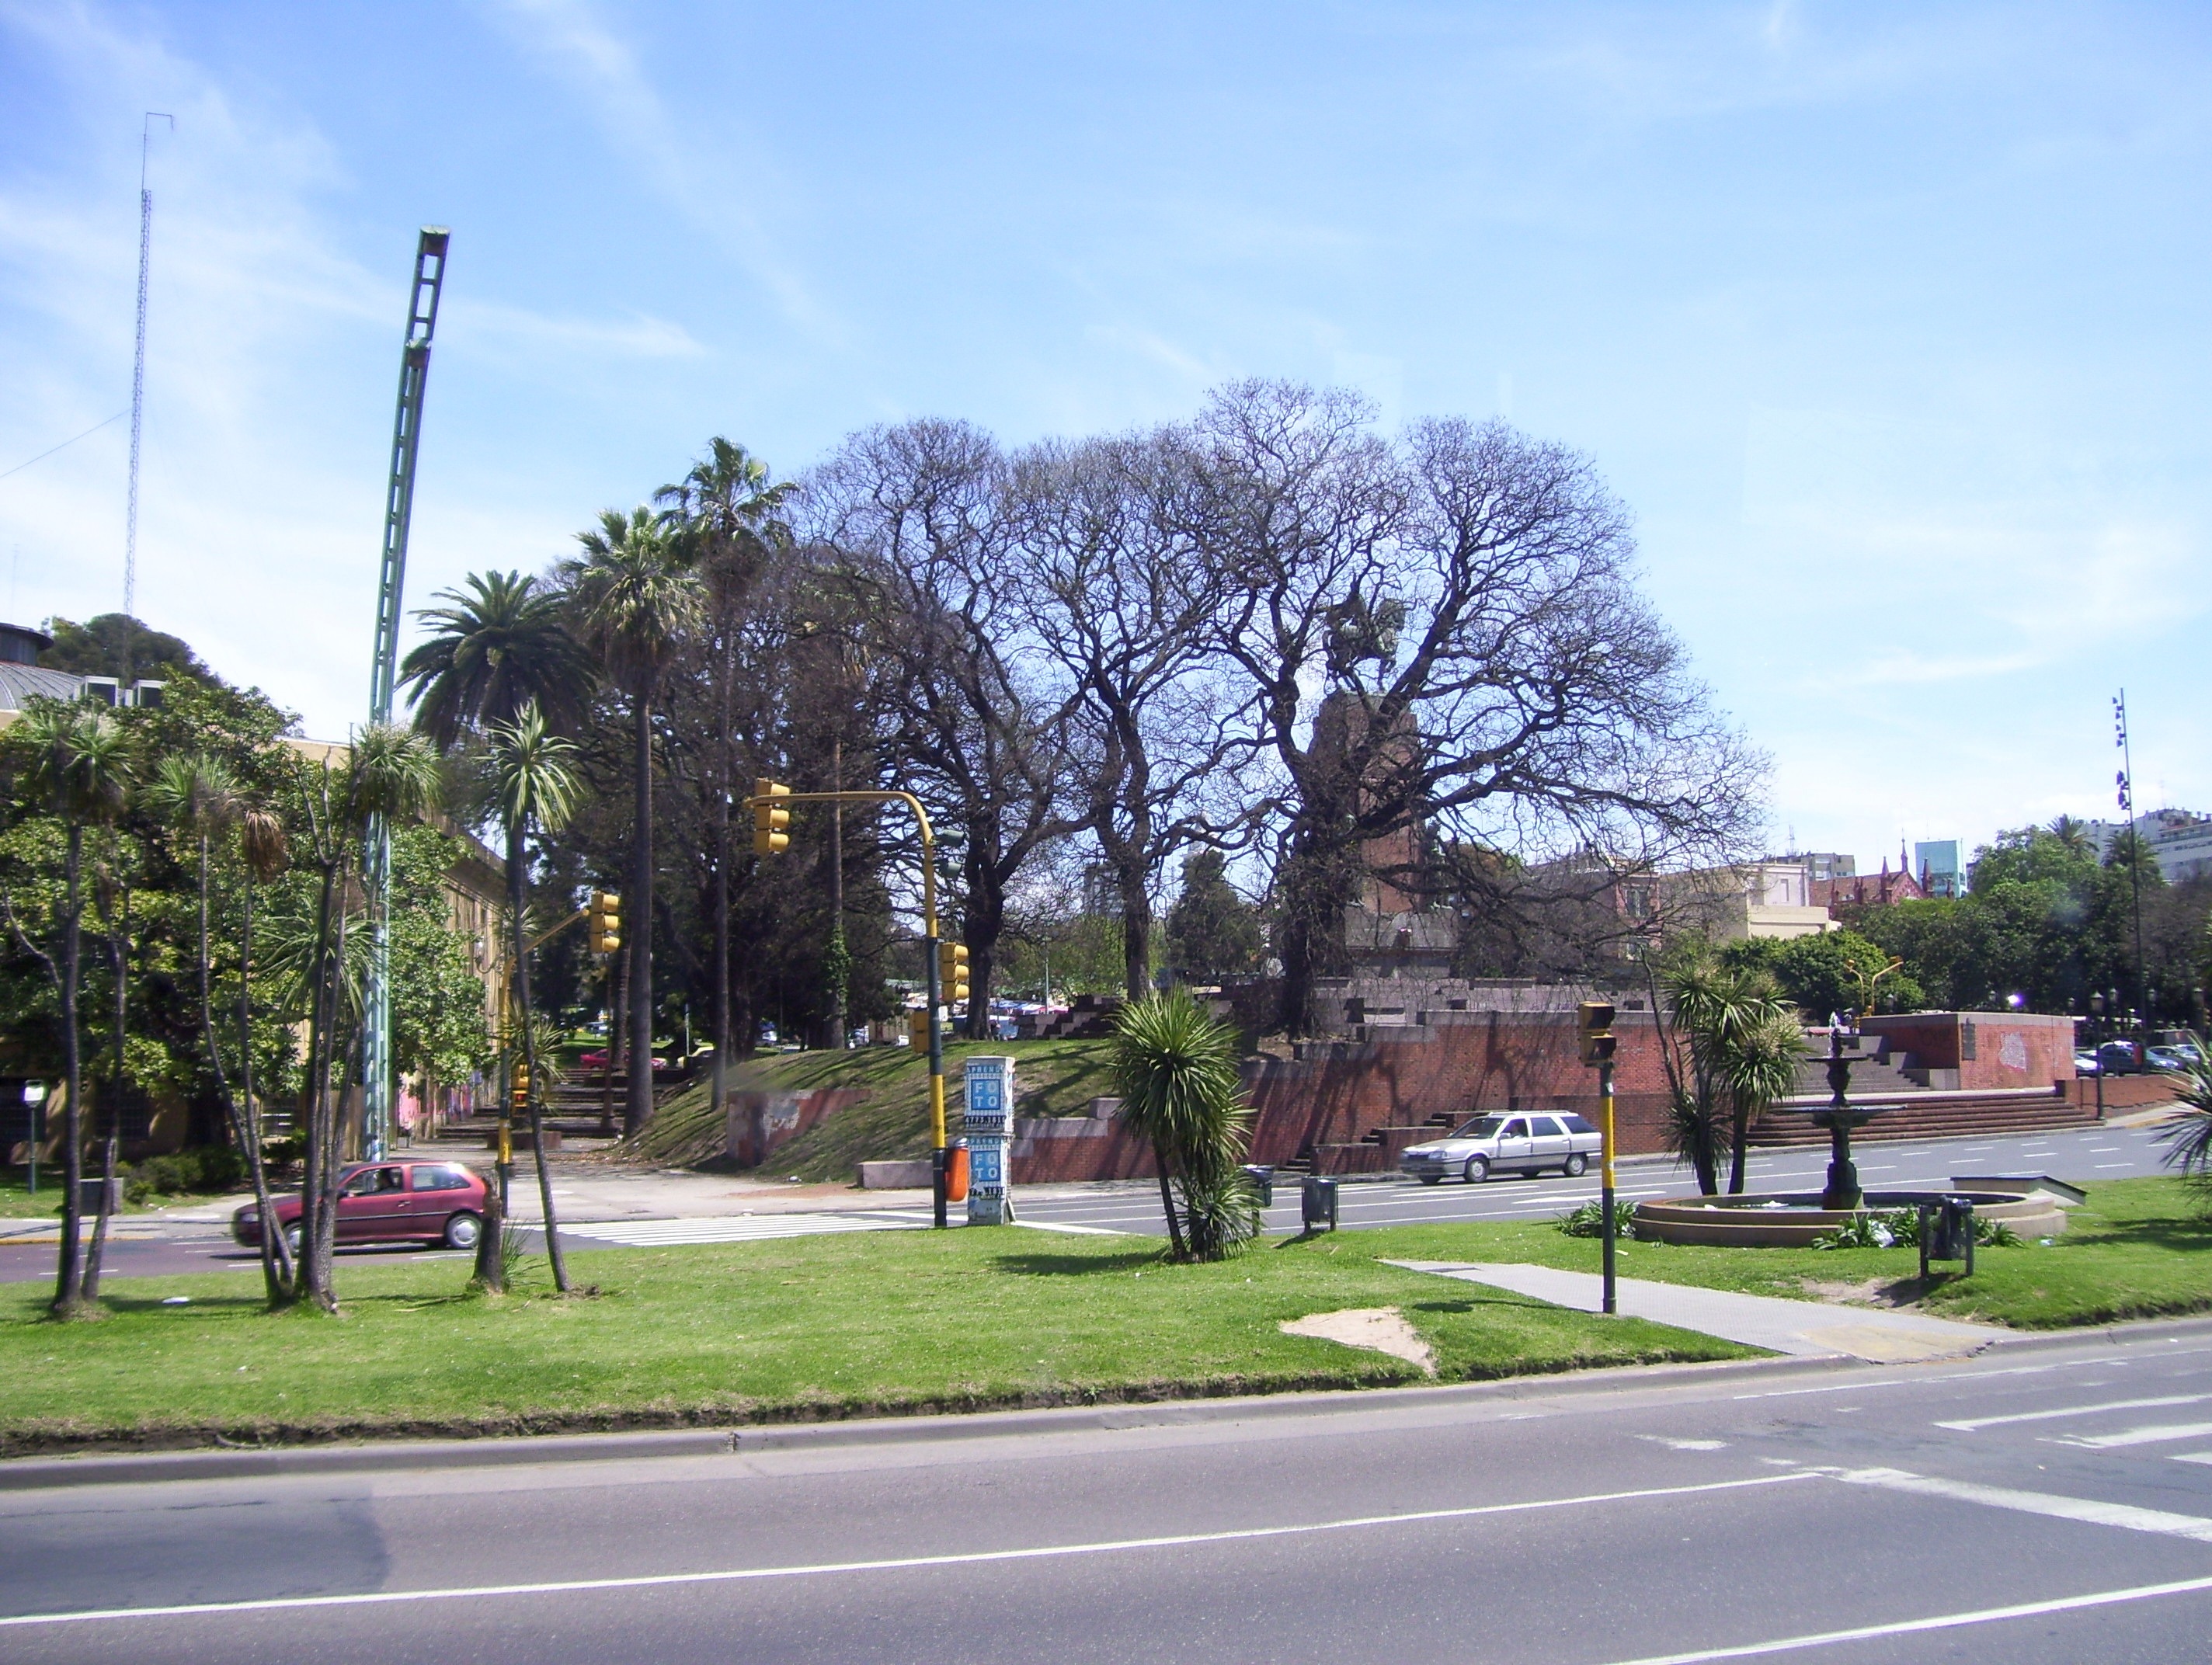
tree, architecture, plant, road, street, flower, town, city, urban, cityscape, downtown, suburb, plaza, park, landmark, sightseeing, historic, public space, district, argentina, scene, town square, famous, destination, buenos, aires, neighbourhood, argentine, buenos aires, urban area, residential area, human settlement, woody plant